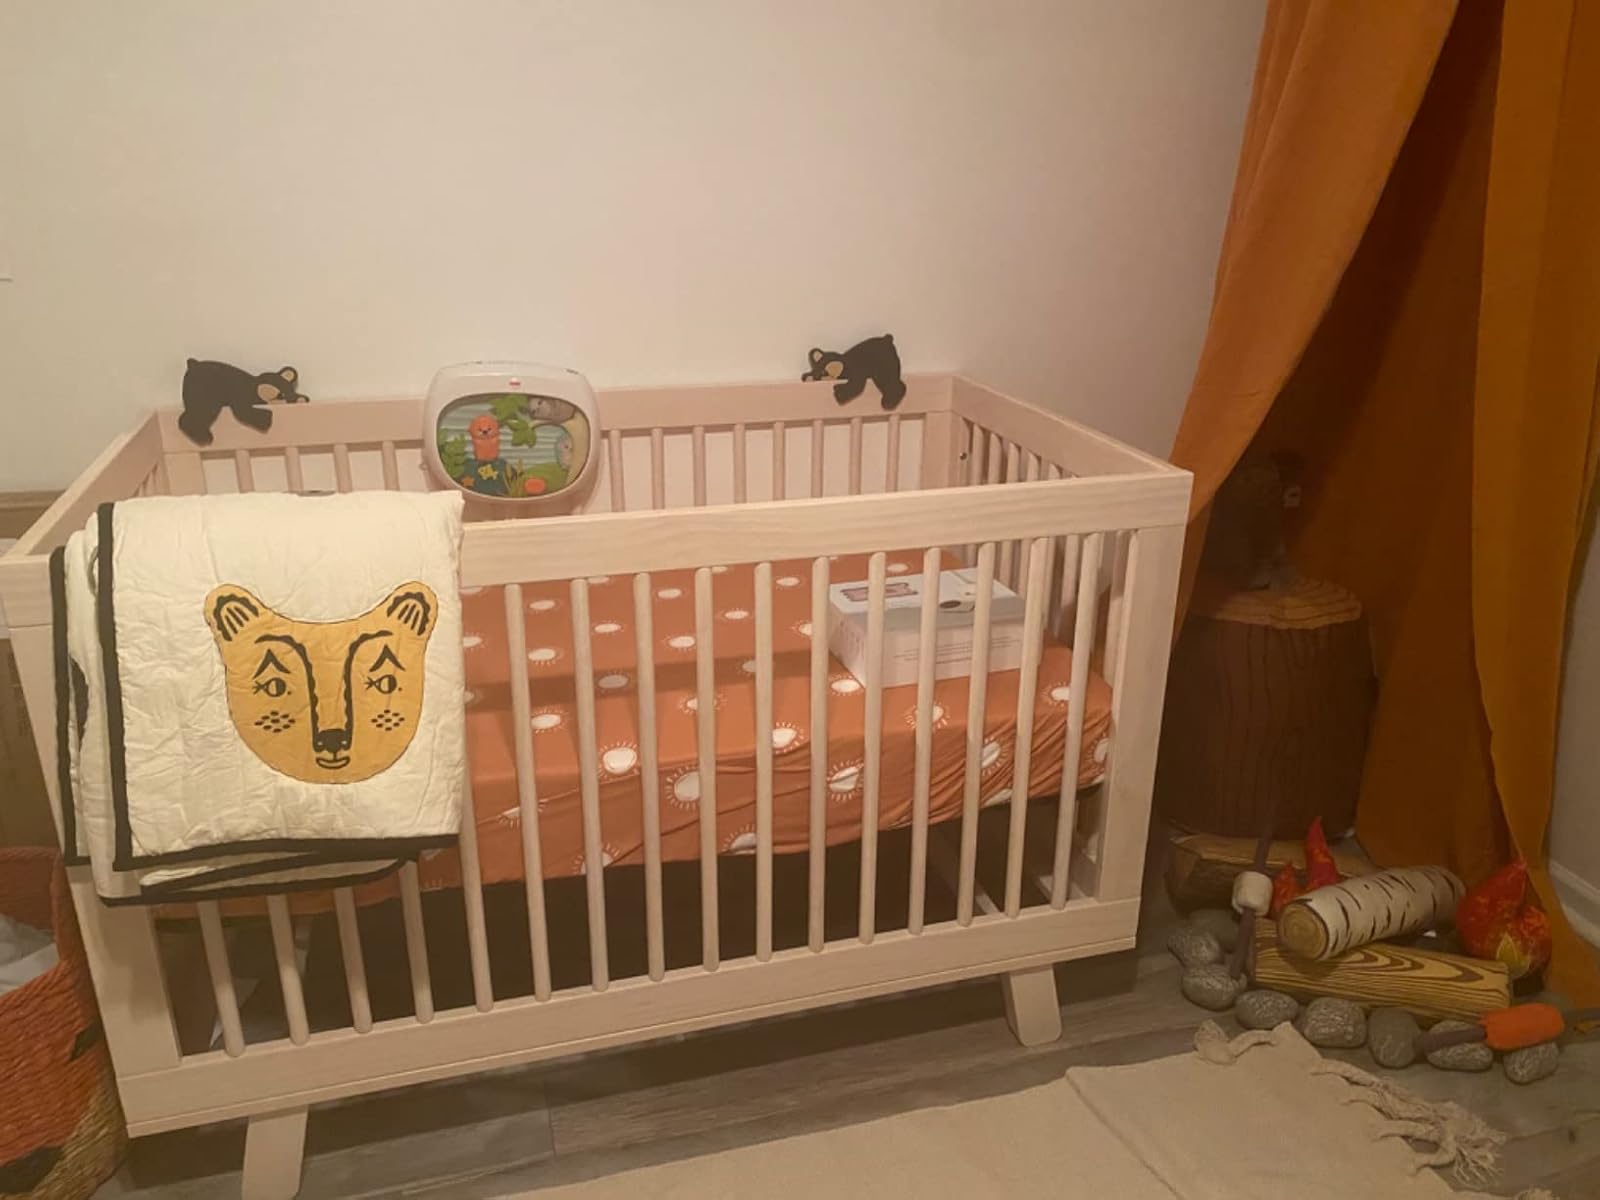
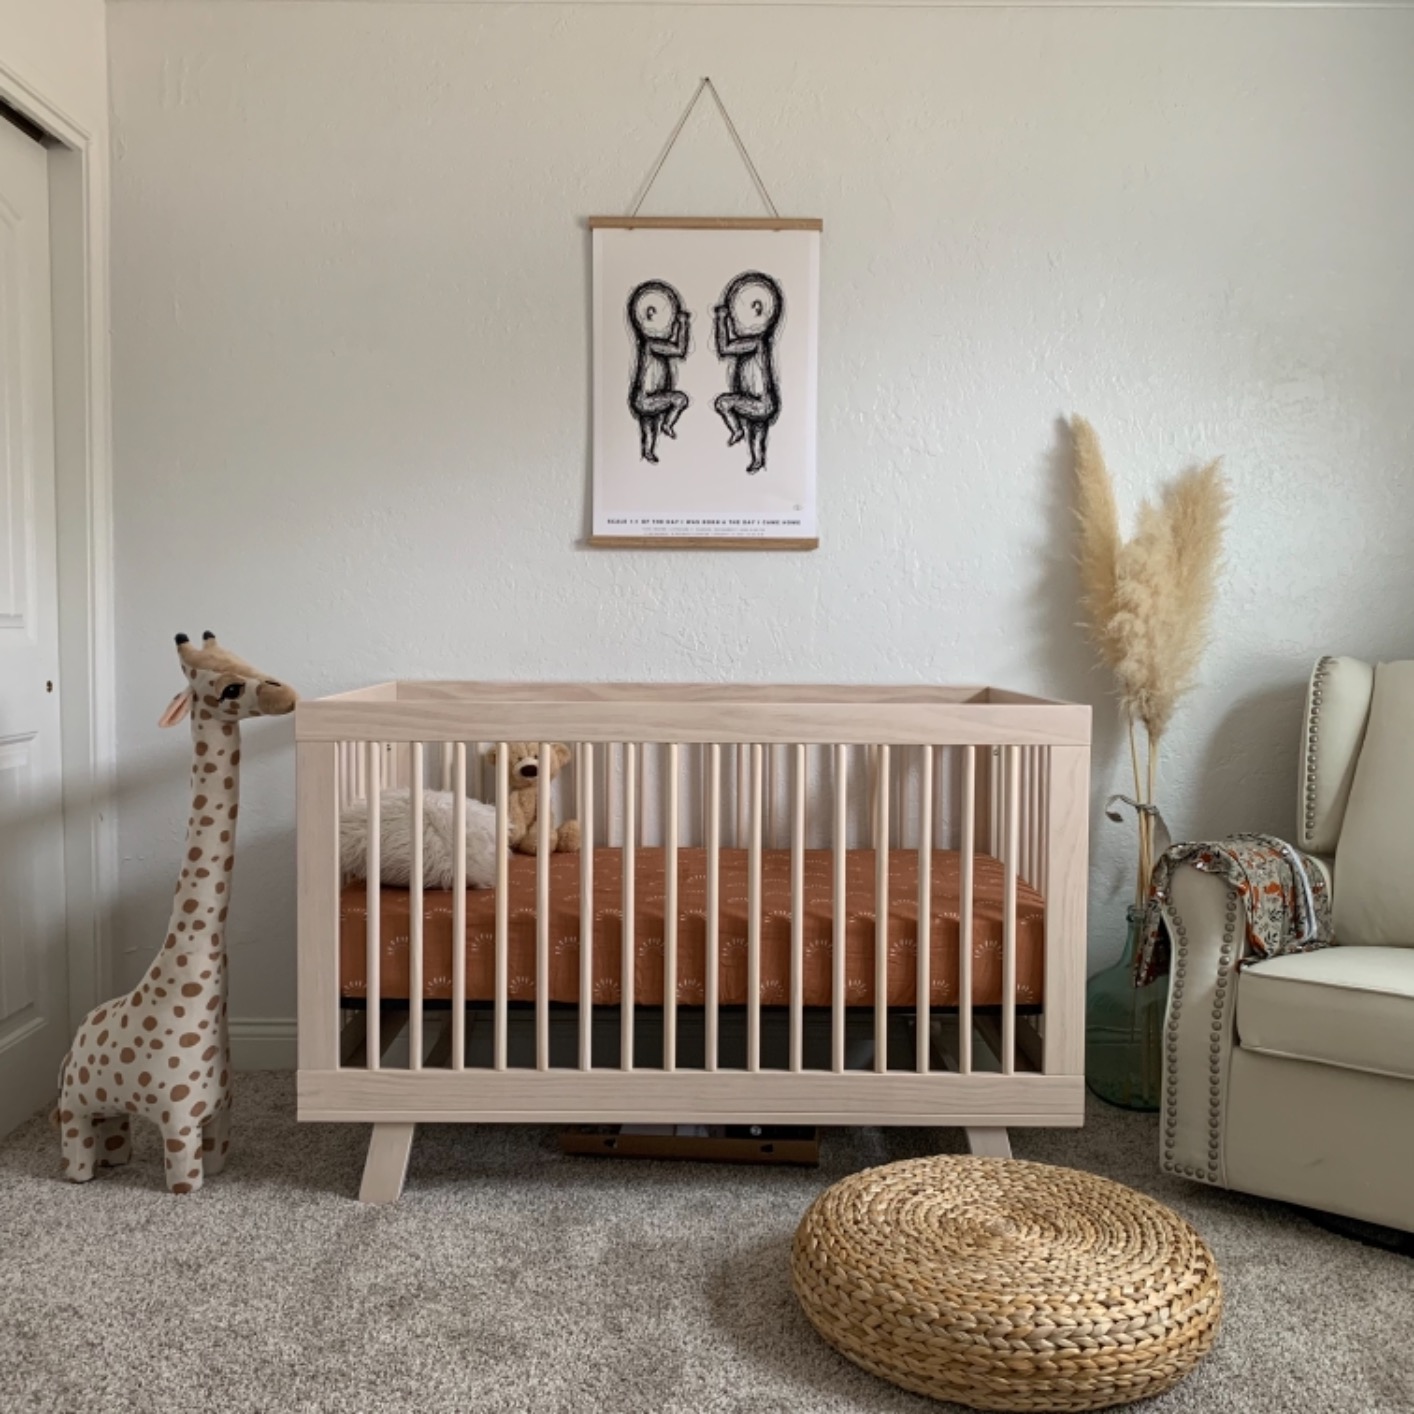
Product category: products_crib
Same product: yes